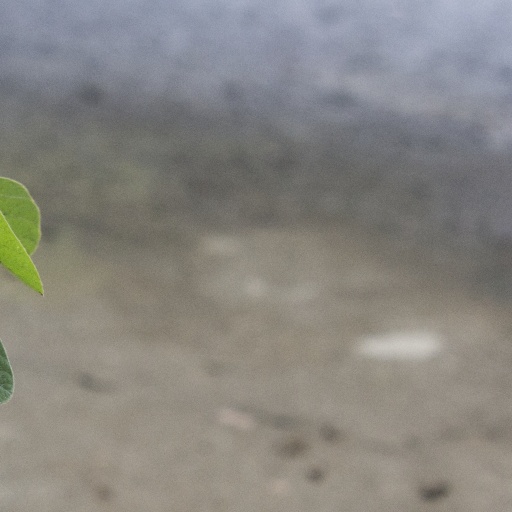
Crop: soybean